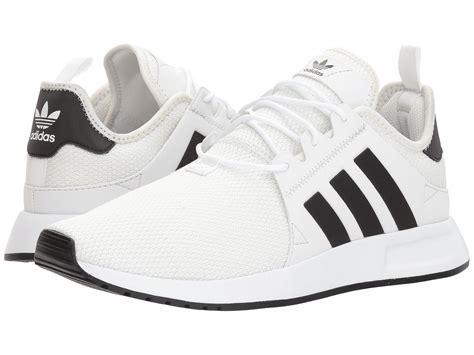
Brand: Adidas
Model: X_plr